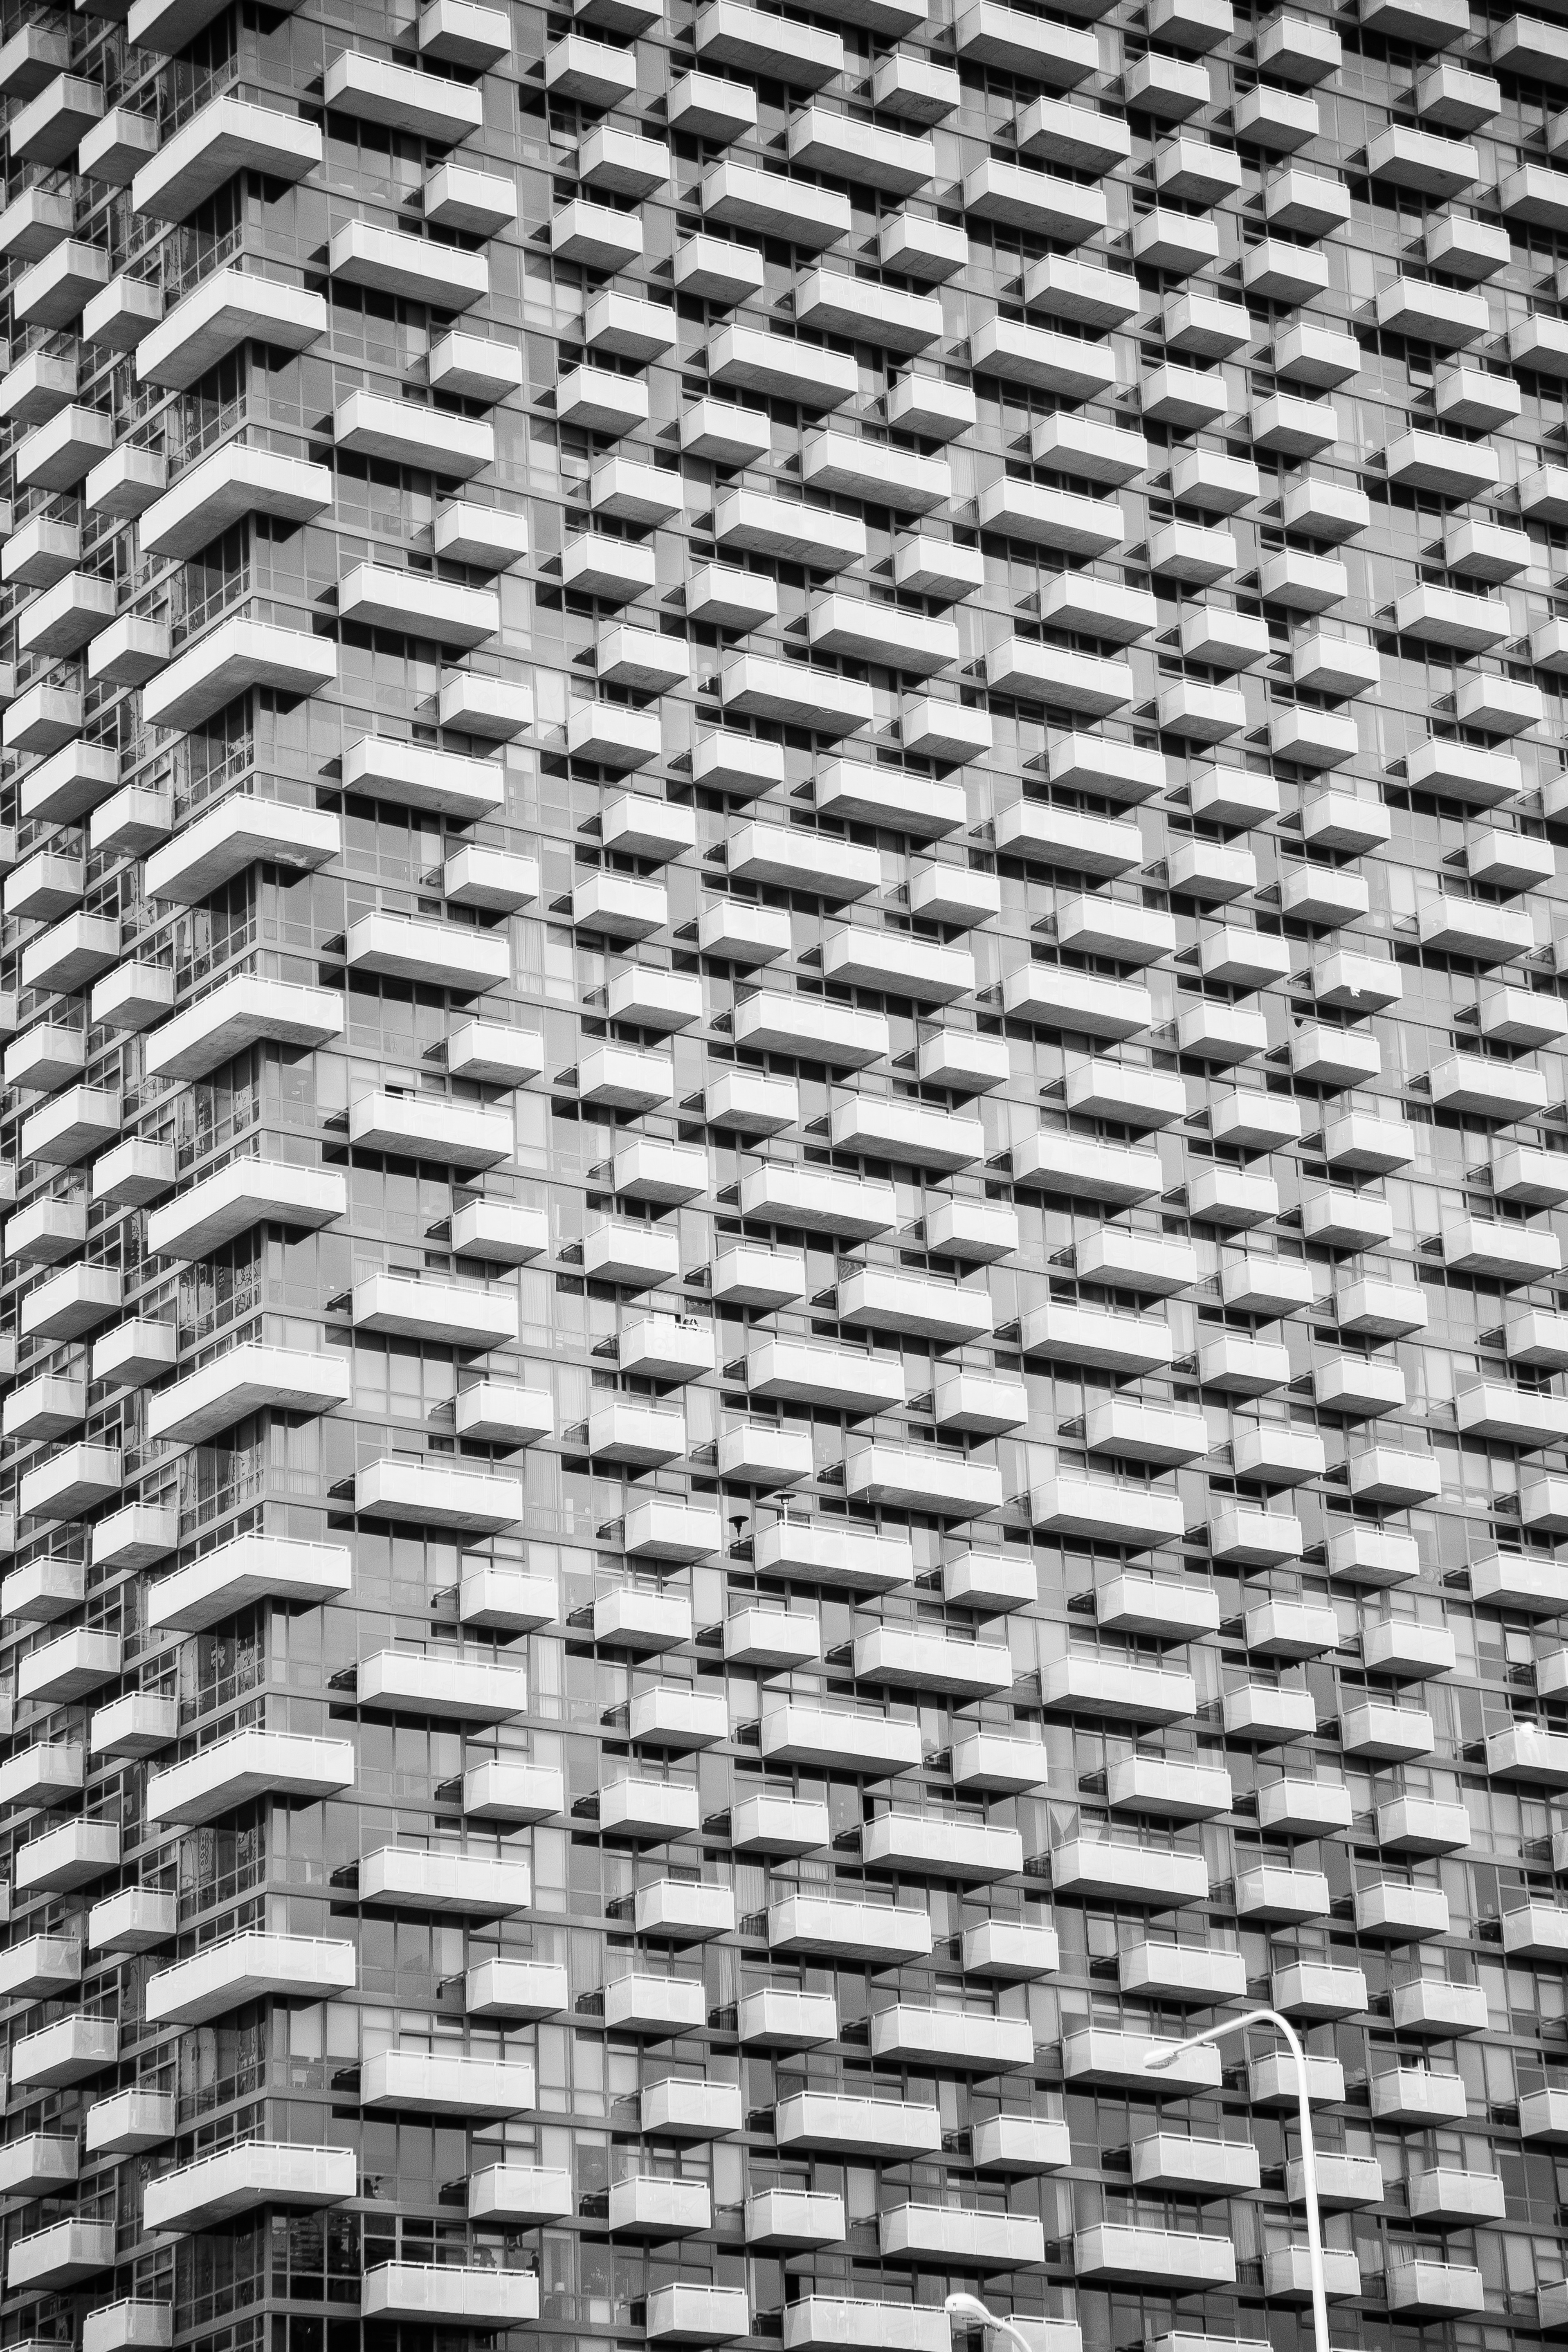
black and white, architecture, building, skyscraper, wall, pattern, line, facade, monochrome, brick, material, tower block, design, windows, symmetry, balconies, shape, monochrome photography